Kang Dong-suk (adventurer)

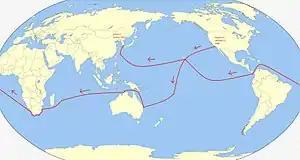
Circumnavigation route of "Pioneer 2"

The Republic of Korea Navy, in recognition of Kang's sailing achievements, awarded him the first ever Honorary Member of the Republic of Korea Navy (명예해군) title. In November 1997, following his return from the sailing solo-circumnavigation, South Korean President Kim Young-sam invited Kang to the Blue House and awarded him the "New Korean" (신한국인) title.